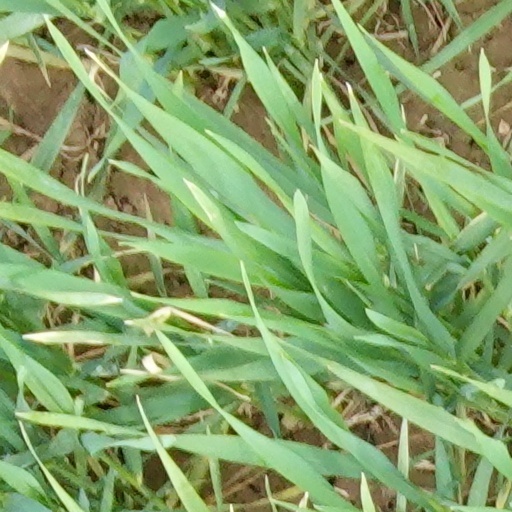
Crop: wheat